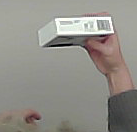
Product: dove_soap